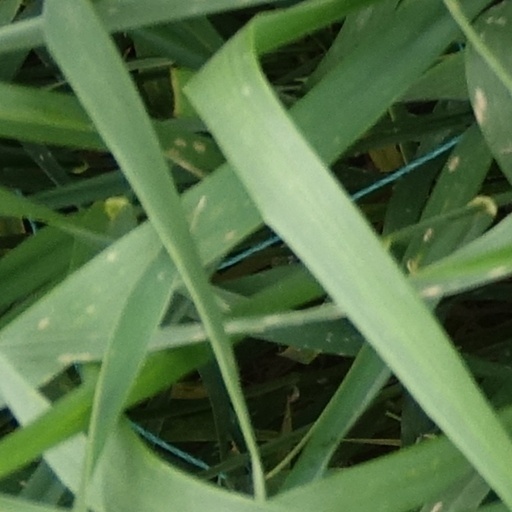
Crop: wheat